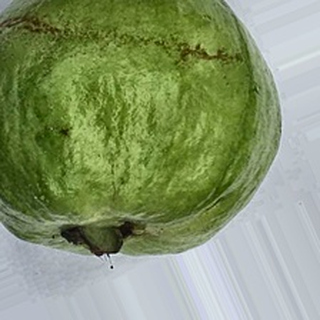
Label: healthy_guava